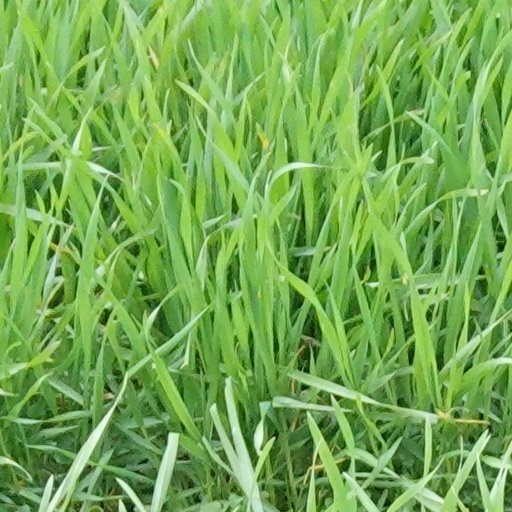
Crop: wheat